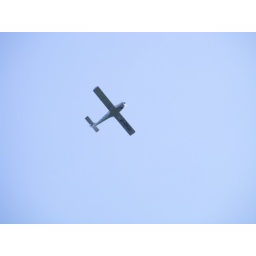
This airplane was flying over &amp;amp; over our house.